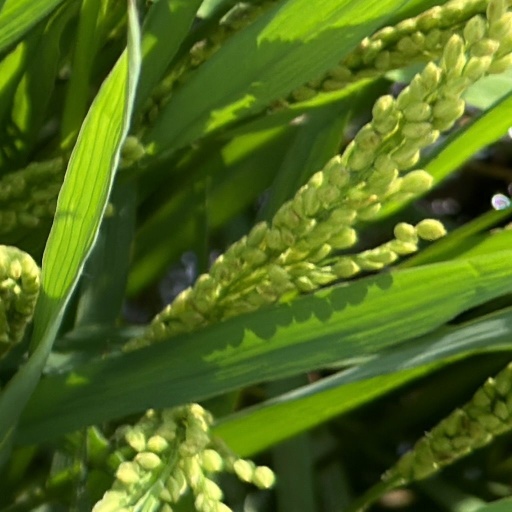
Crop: rice